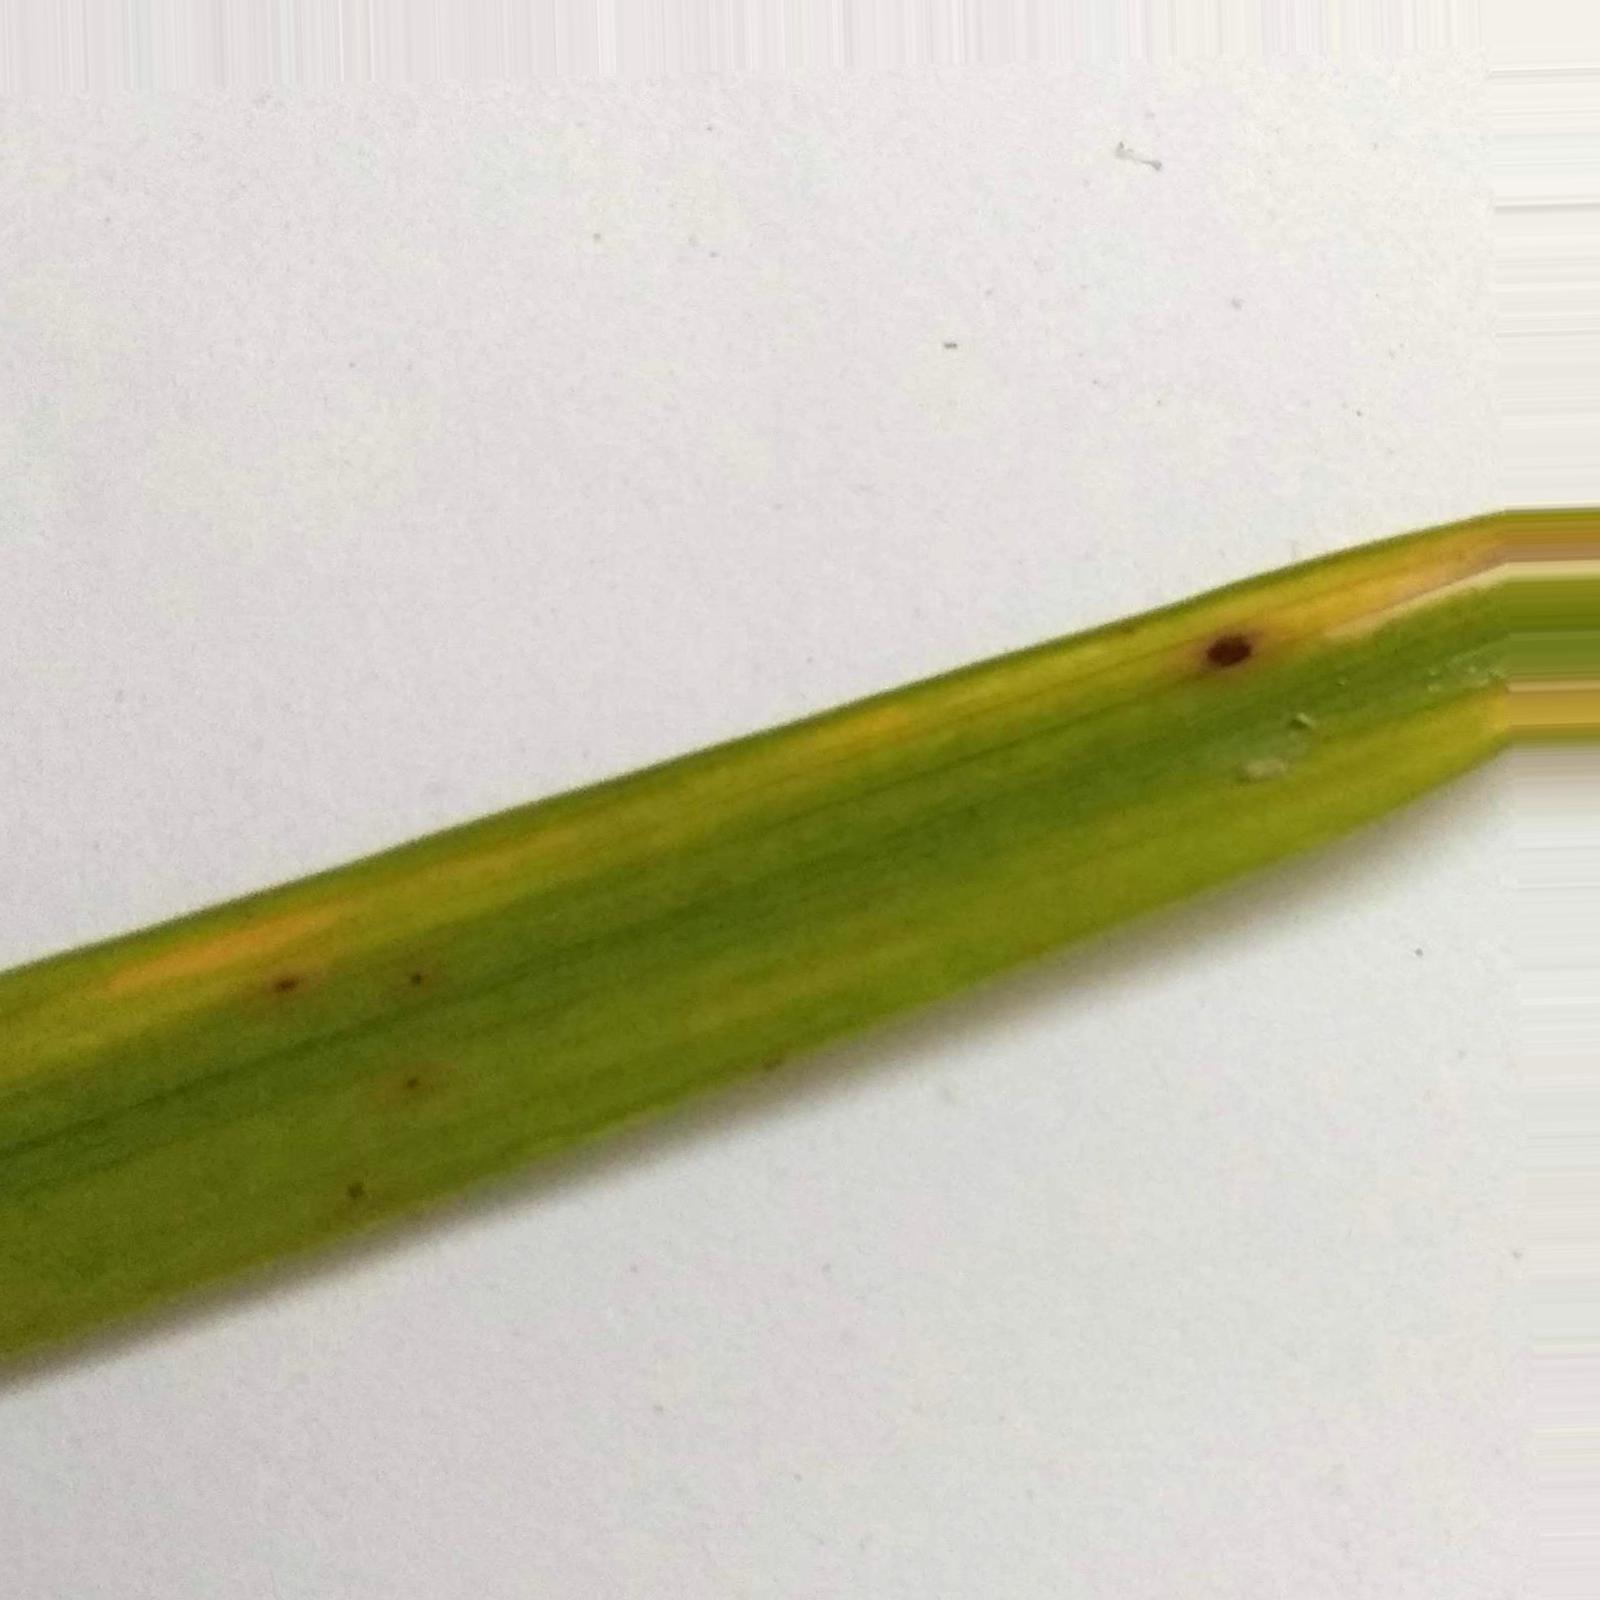
Nhãn: Bệnh Đốm Nâu ( Brown spot )